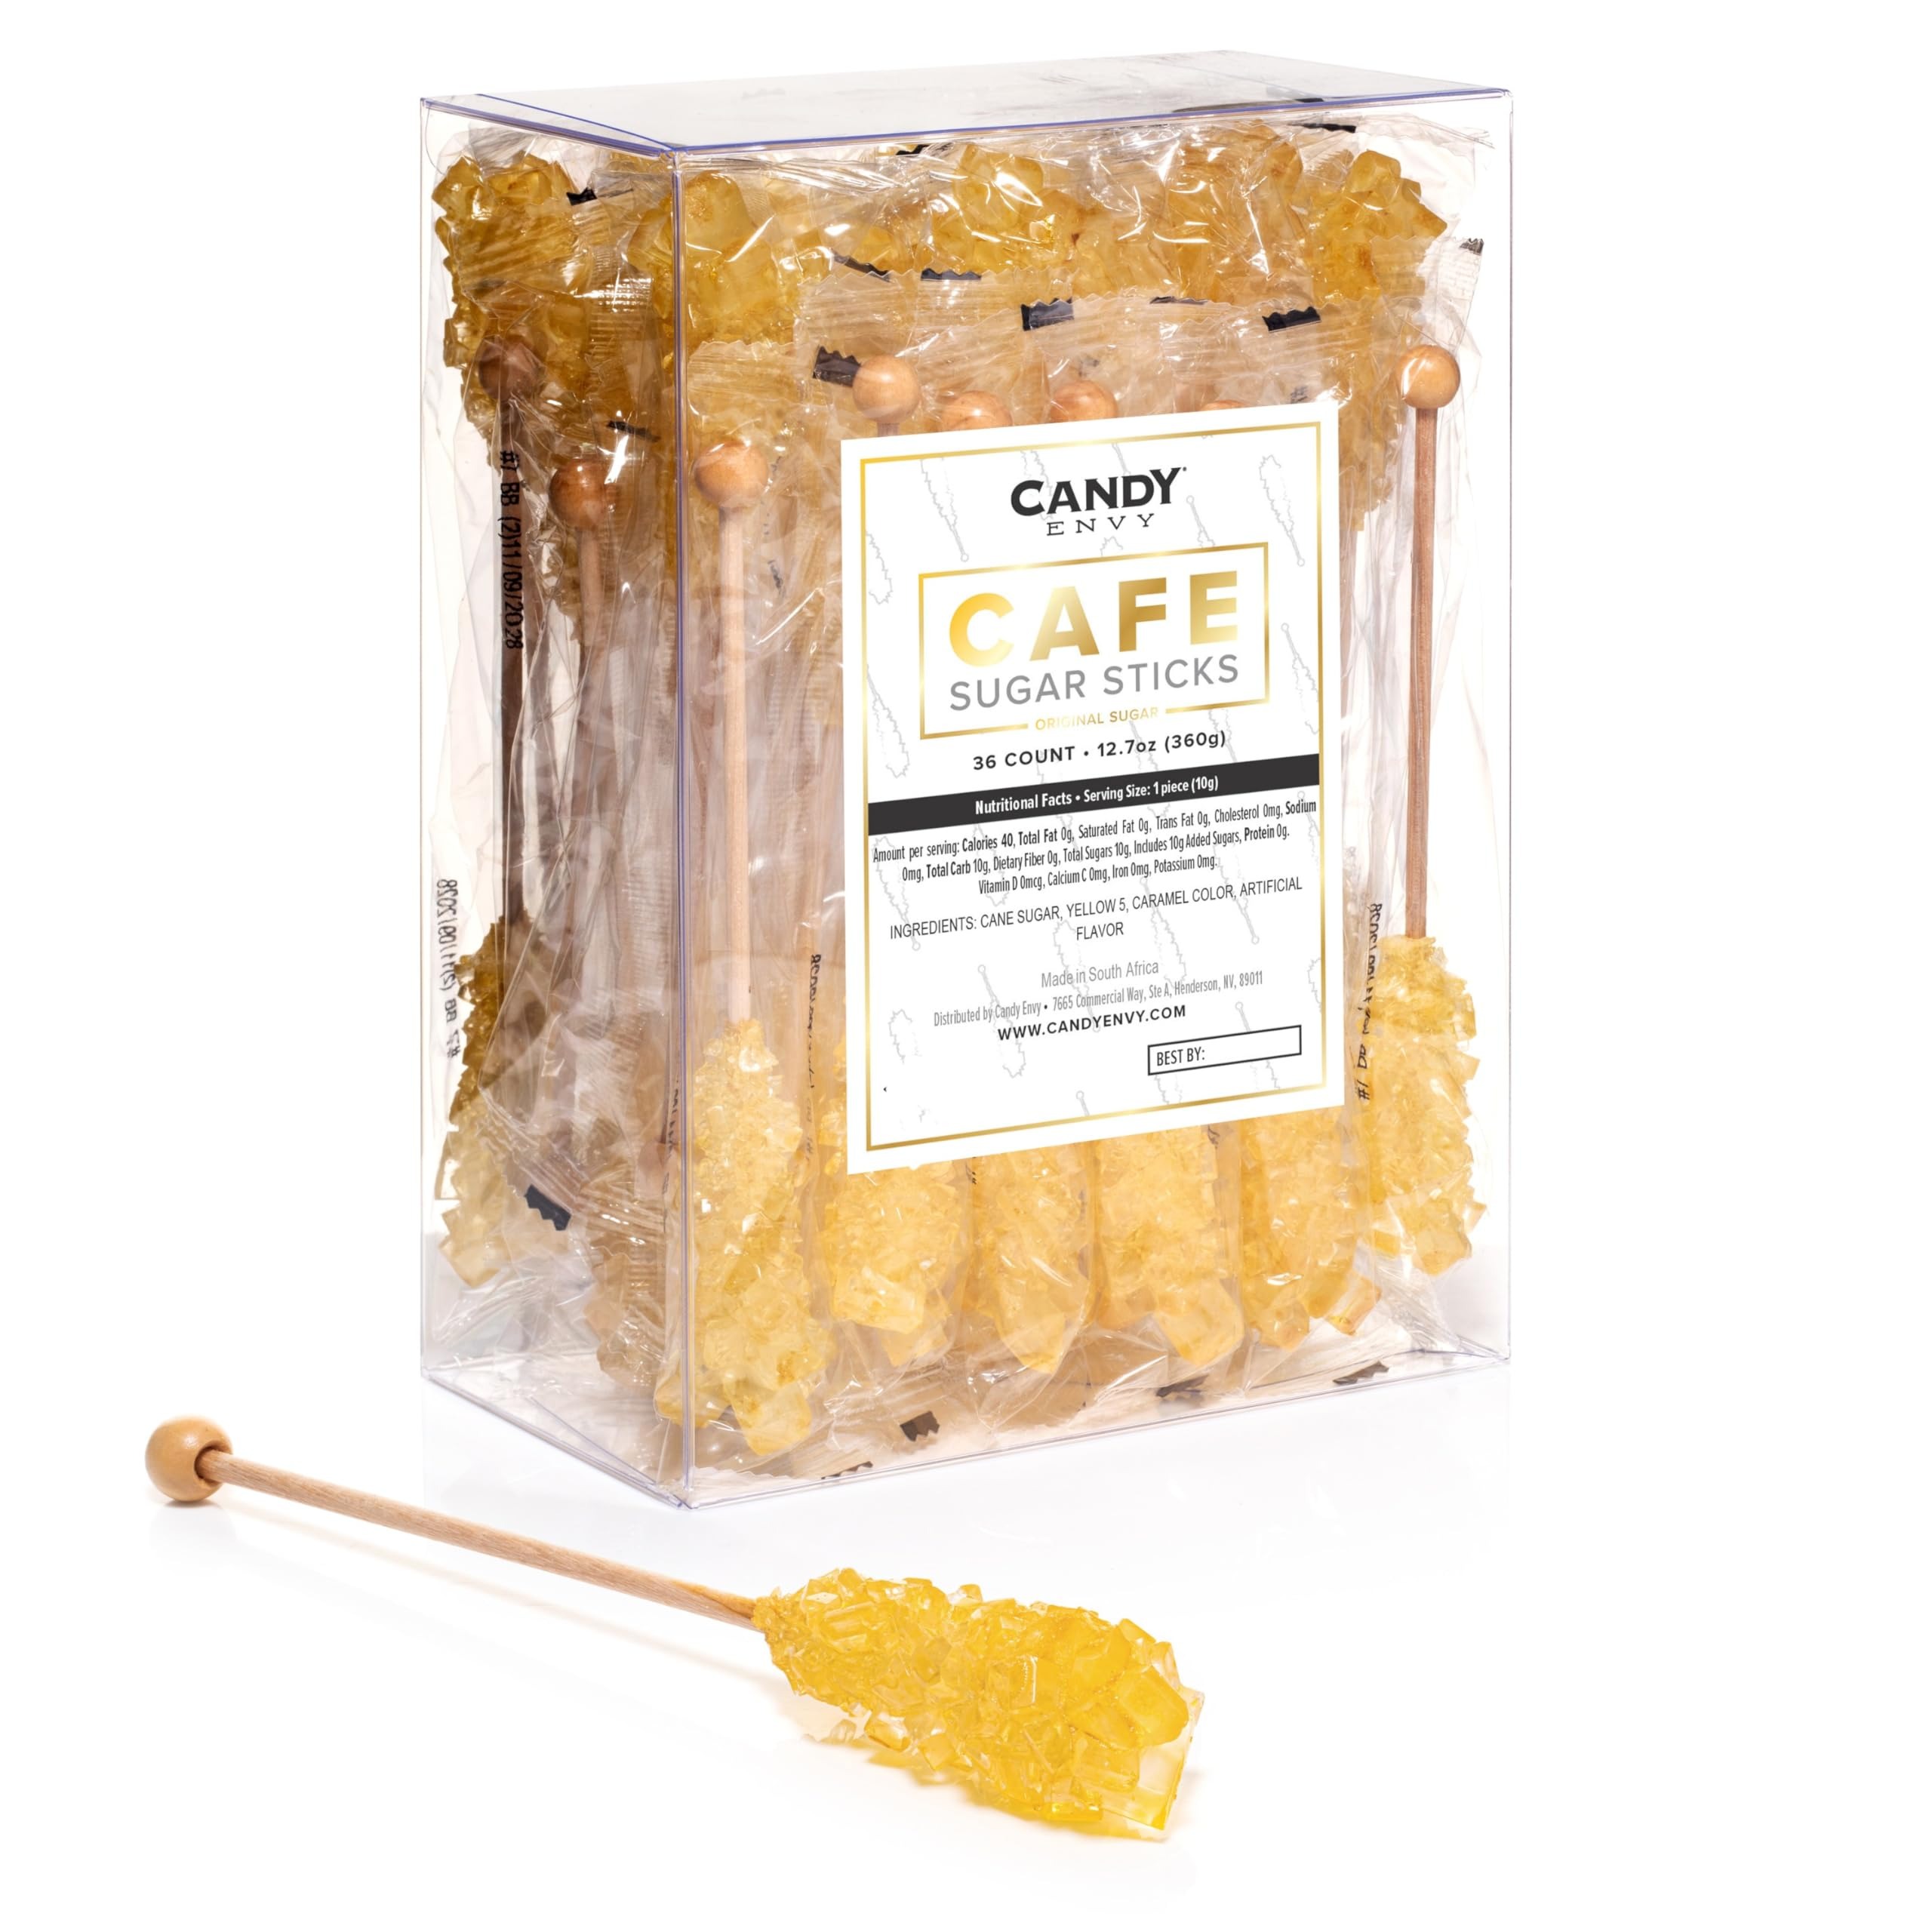
Item Name: Candy Envy - 36 ct Gold Cafe Sugar Sticks Rock Candy - Individually Wrapped - Original Sugar Flavored
Bullet Point 1: 36 Individually Wrapped Gold Café Sugar Sticks
Bullet Point 2: No added flavors, just Sugar!
Bullet Point 3: Perfect for Coffee, Tea, or if your drink just needs a little extra sweetness!
Bullet Point 4: Each Café Sugar Stick is the equivalent of 2 1/2 sugar cubes!
Bullet Point 5: Certified Kosher by the OU
Product Description: Cafe Rock Candy Sticks - Individually Wrapped (Gold, 36 Pack). Perfect for Coffee, Tea, or other beverages when they need a little extra sweetness! We do hold our Candy by Color Standards very high, however please note that there may be slight color variances.
Value: 36.0
Unit: Count

Price: 29.99